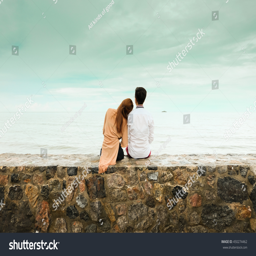
young couple sitting and looking at to the sea - vintage filter .